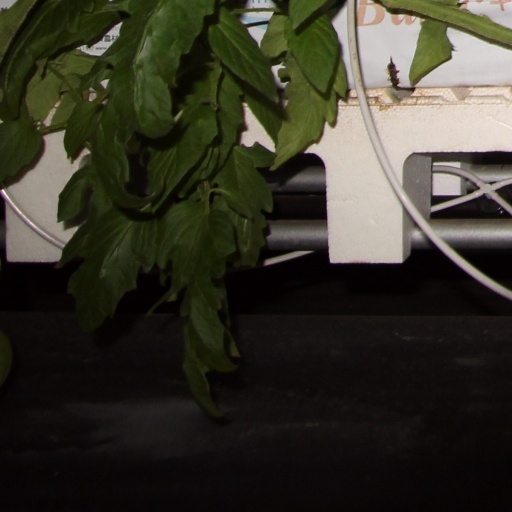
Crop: tomato